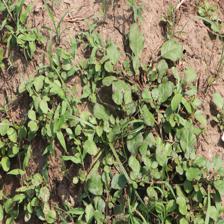
Label: BroadLeafWeed